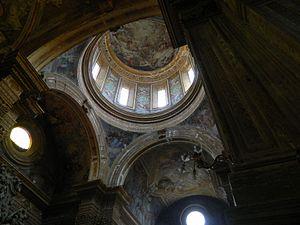
L'église Santa Caterina a Formiello est une église monumentale de Naples située piazza Enrico De Nicola, adjacente à la porta Capuana et au Castel Capuano.